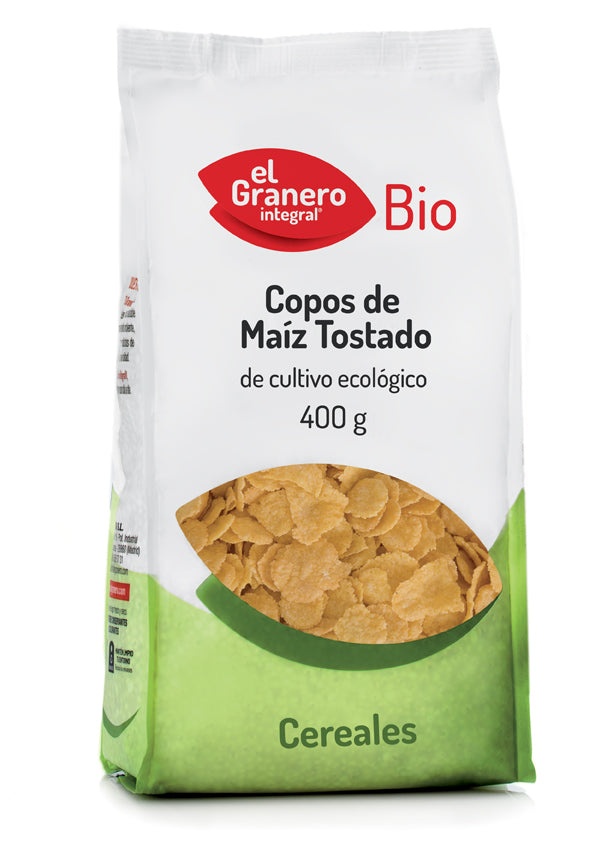
Granero Copos De Maiz Tostado Bio 400g
Brand: Jag Couture Beauty
Category: Food, Beverages & Tobacco > Food Items > Grains, Rice & Cereal